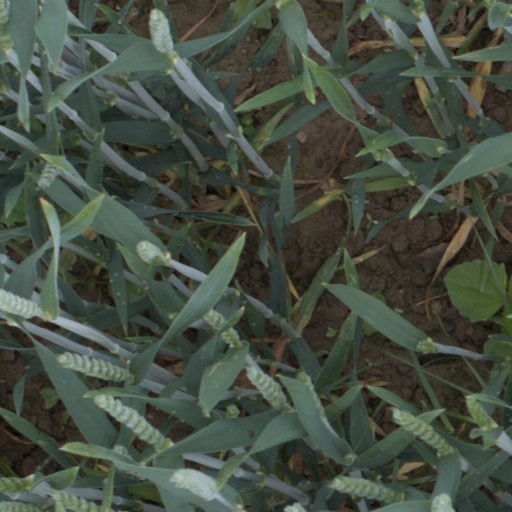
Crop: wheat